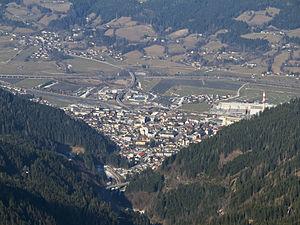
Trieben est une commune autrichienne du district de Liezen en Styrie.